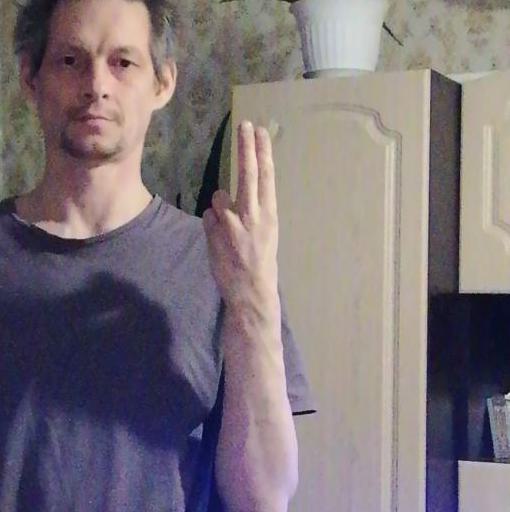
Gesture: two_up_inverted